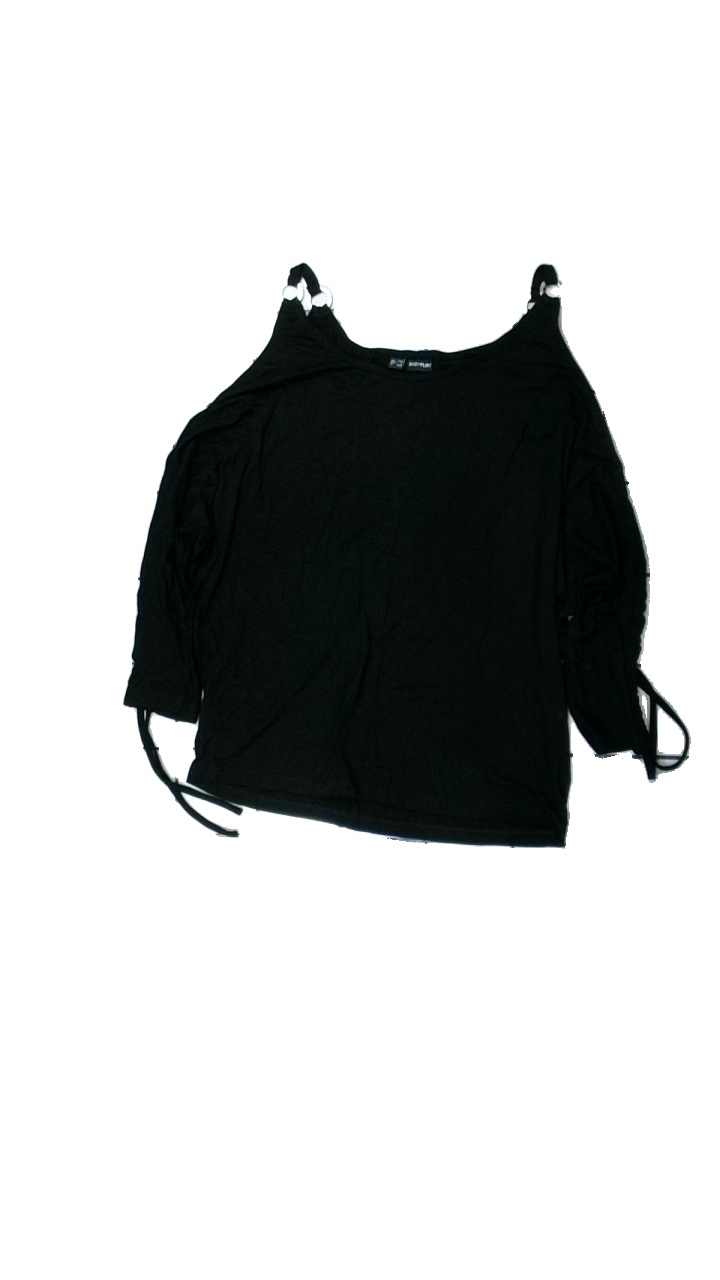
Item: Top (Ladies)
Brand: Bodyflirt
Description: svart tröja, hårig
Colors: Black
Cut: Regular
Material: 100% viscose
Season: All
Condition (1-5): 3
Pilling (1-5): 5
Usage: Export
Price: <50